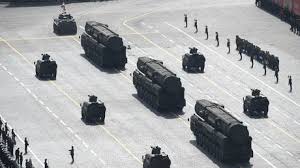
Label: Rs-24